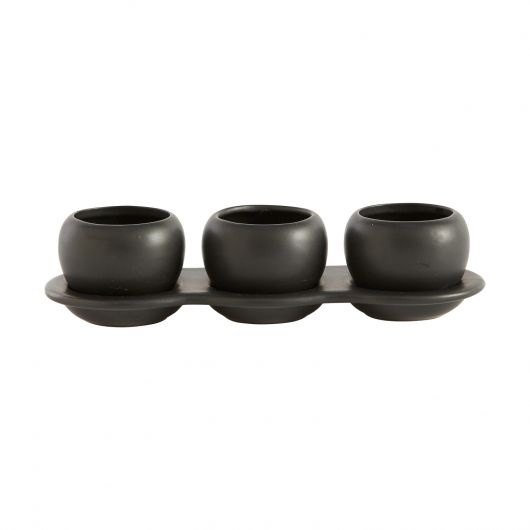
Otto Pot Set
Matte Finish Pots Do Not Detach From Tray
Brand: Blackwater
Category: Home & Garden > Kitchen & Dining > Cookware & Bakeware > Cookware > Tagines & Clay Cooking Pots